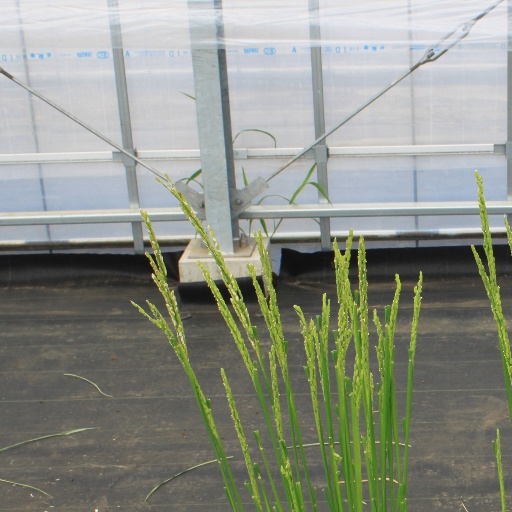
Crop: rice